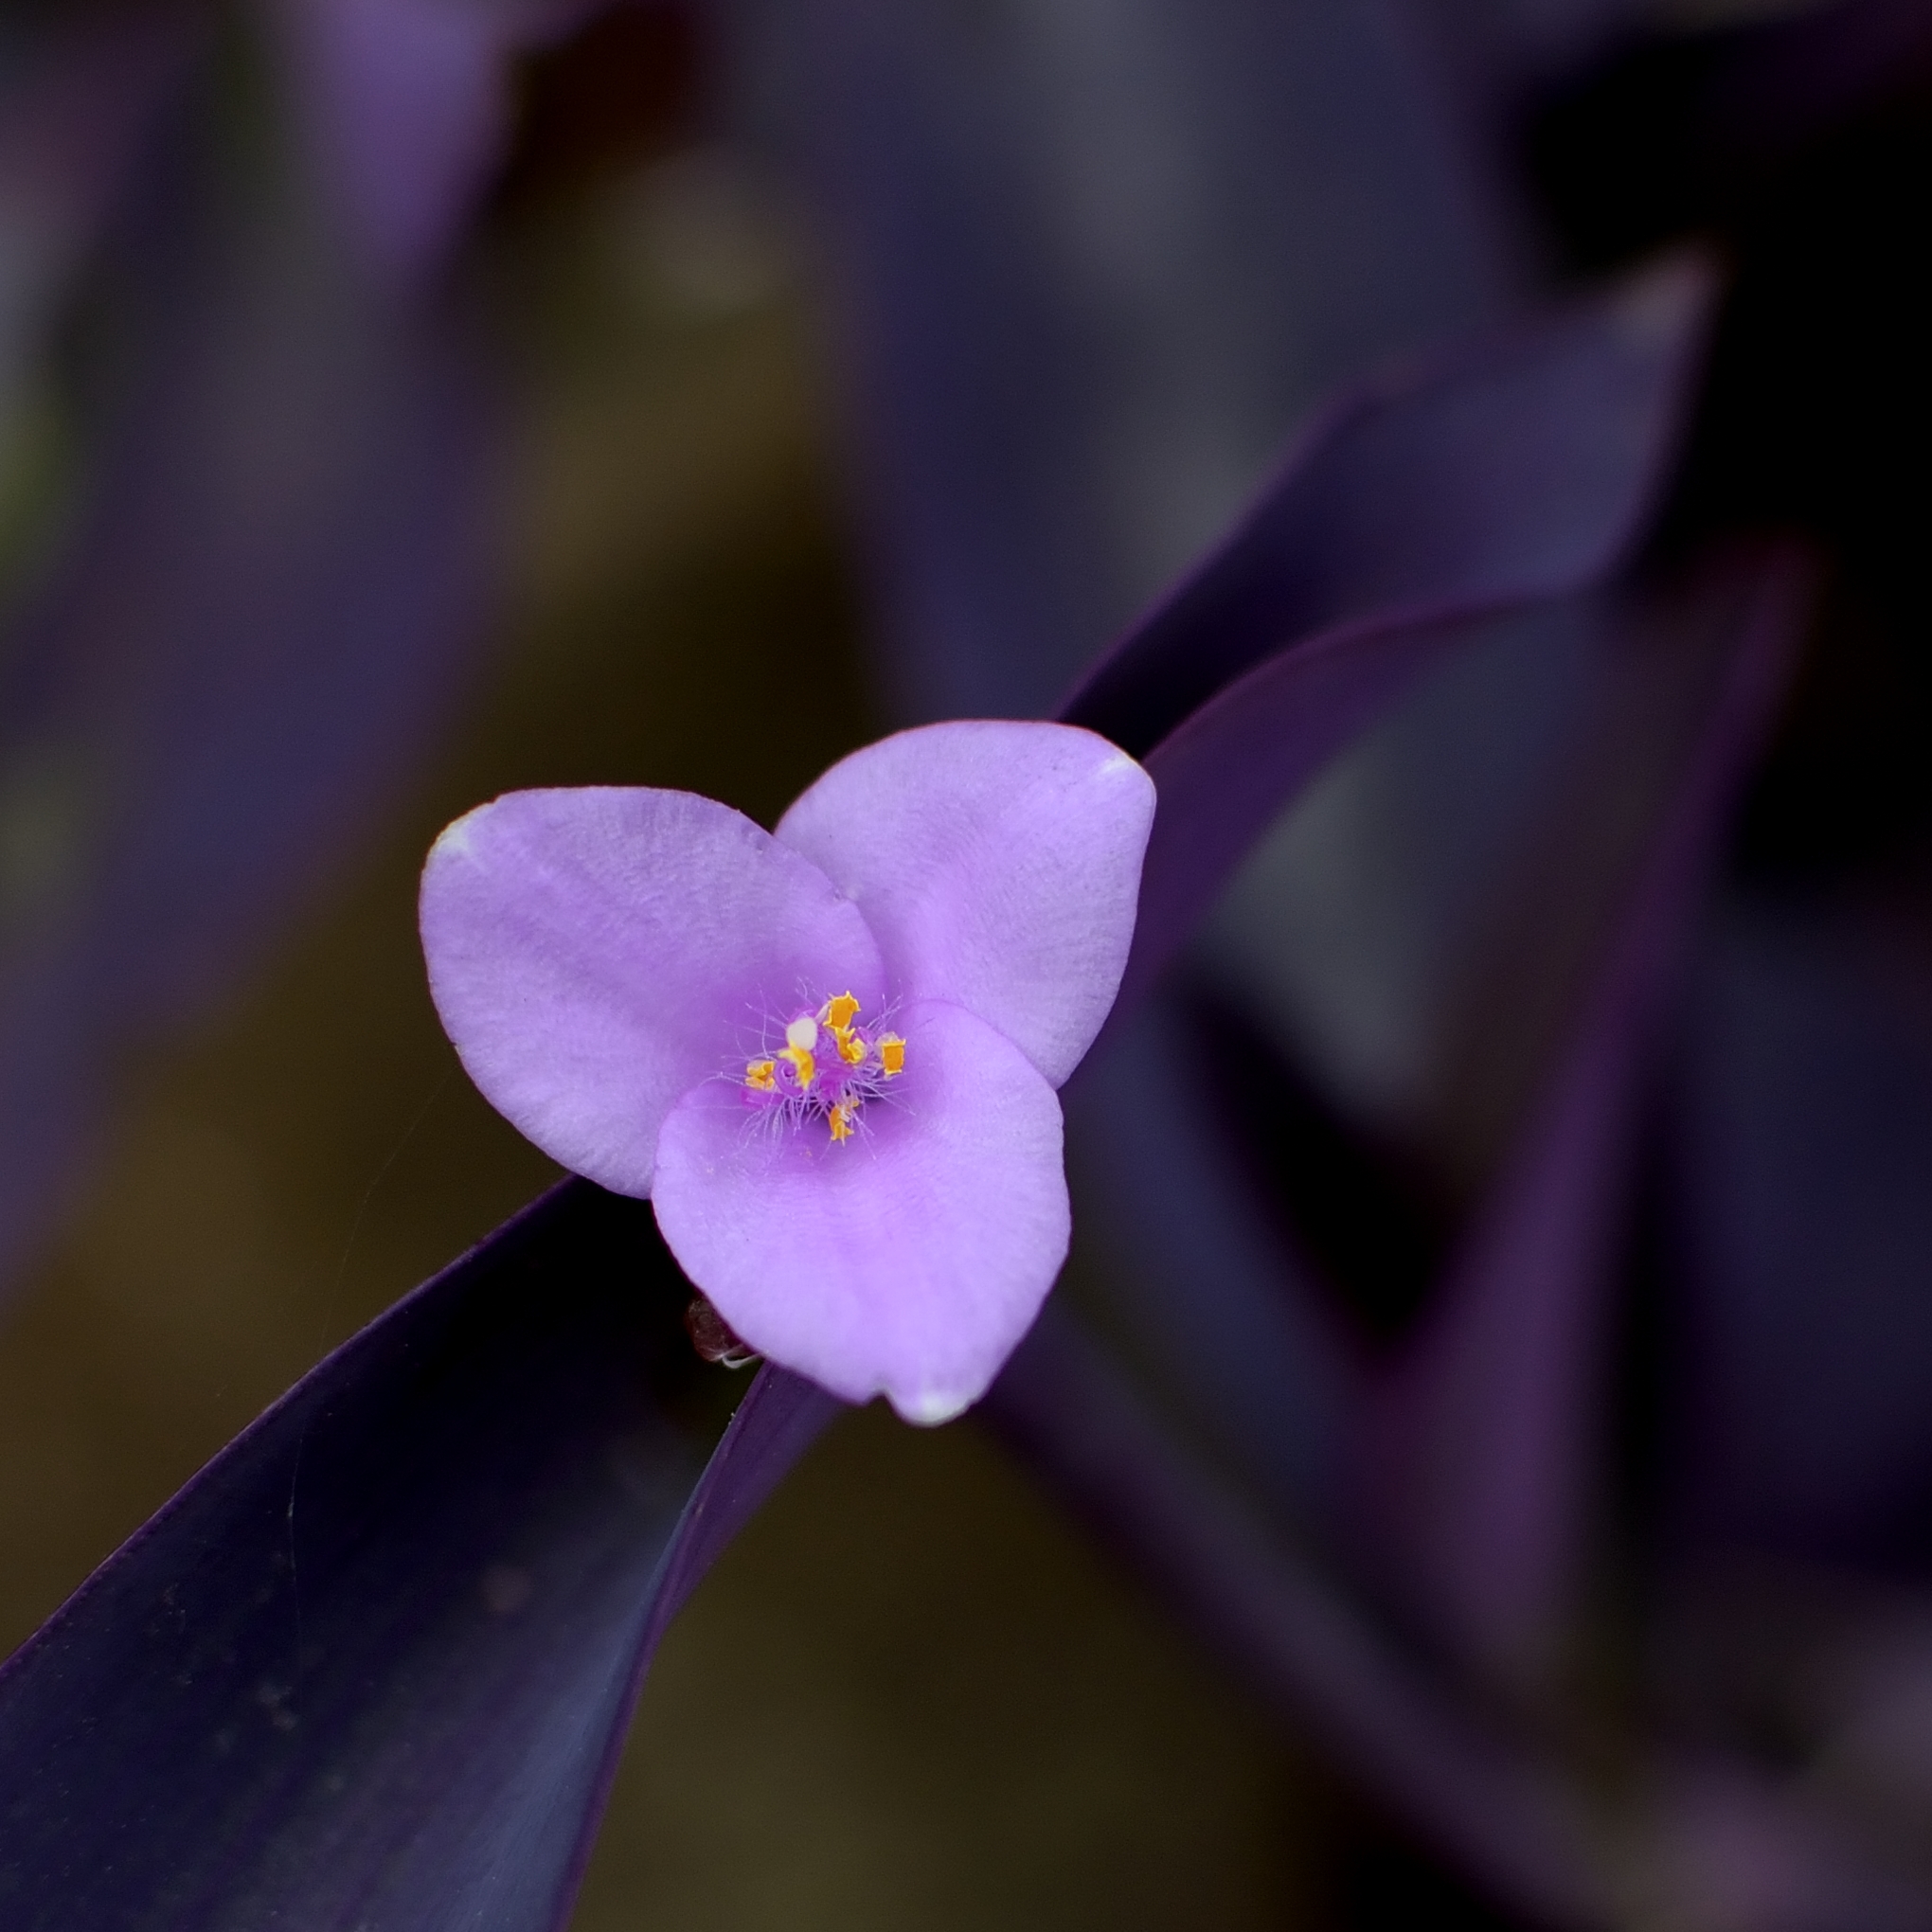
blossom, plant, photography, flower, purple, petal, blue, flora, close up, eye, violet, macro photography, flowering plant, land plant, moth orchid